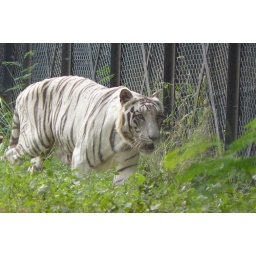
A white tiger in an easy mood investigating the area of his region.